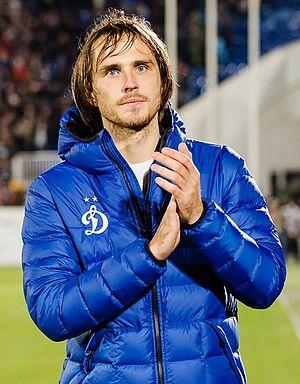
Vitali Aleksandrovitch Diakov né le 31 janvier 1989 à Krasnodar est un footballeur russe évoluant au poste de défenseur central.